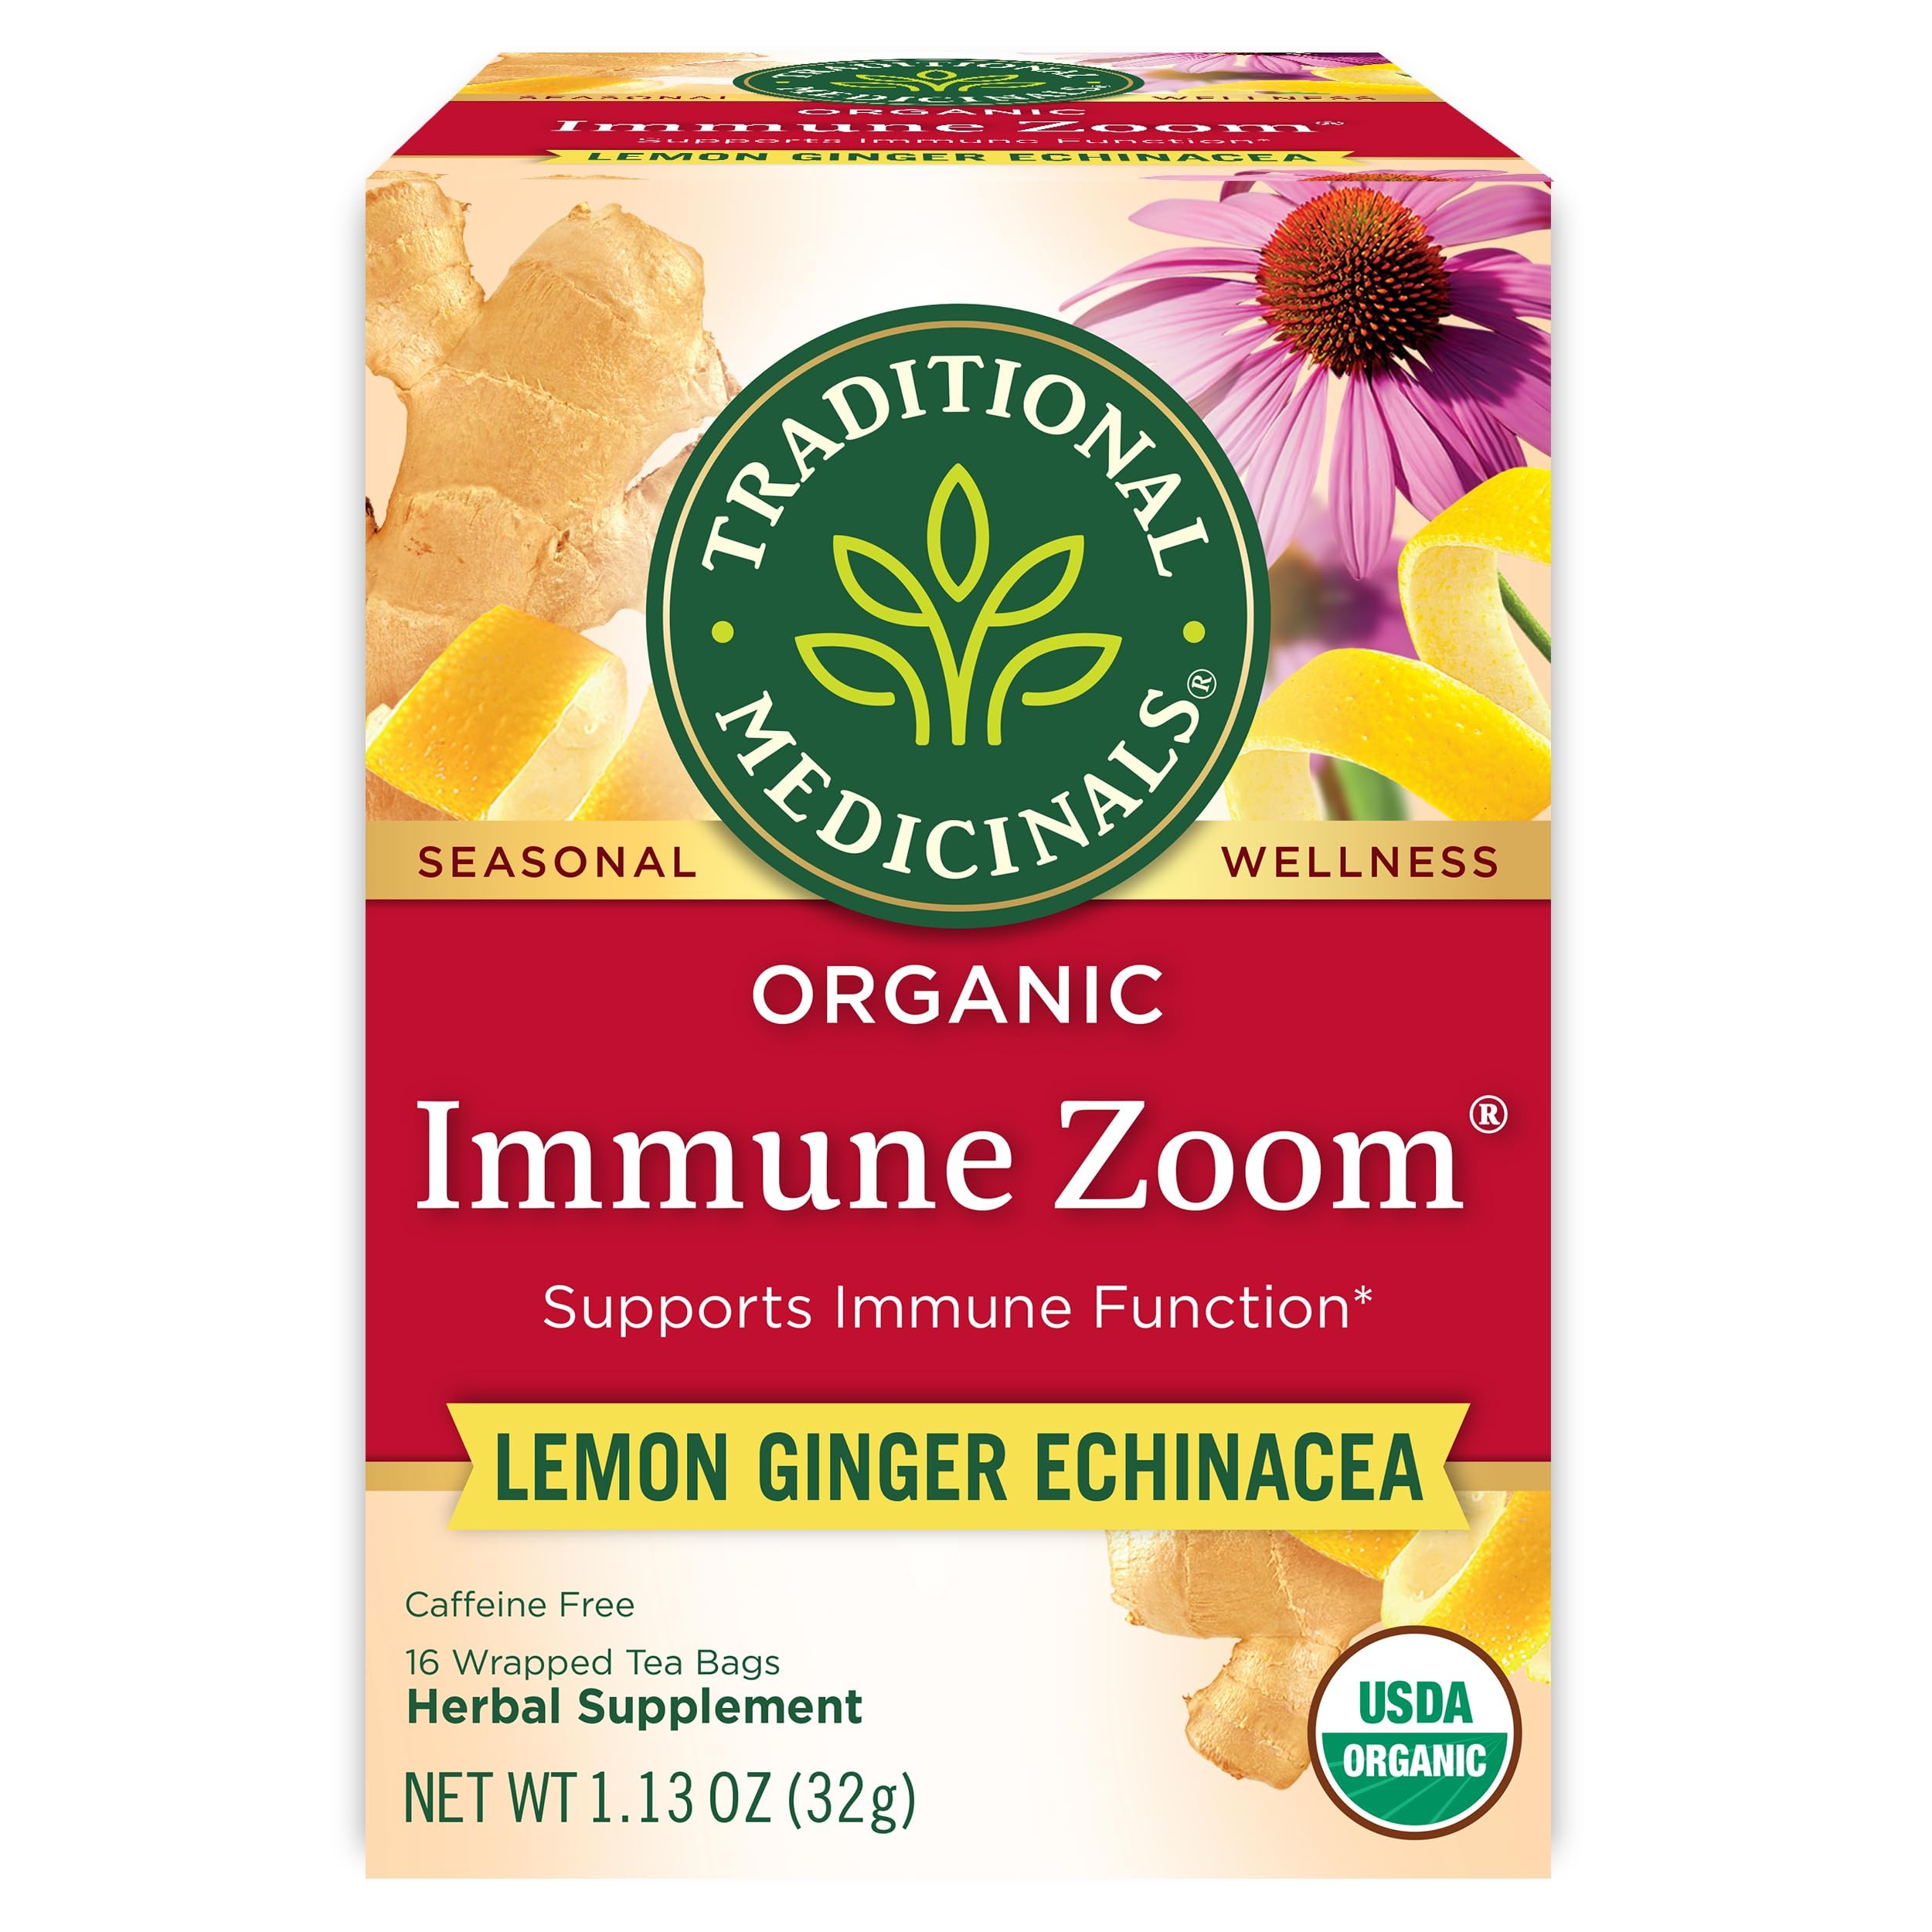
Item Name: Traditional Medicinals Organic Immune Zoom Lemon Ginger Tea - 16 Ct.
Bullet Point 1: HERBAL POWER: Supports immune function with the power of echinacea.
Bullet Point 2: TASTE:​ Bright and sweet, balanced with mild spice.
Bullet Point 3: PLANT STORY: Keep this tea on-hand to give your immune system a boost so you can make the most of your day.*
Bullet Point 4: USDA Certified Organic. Non-GMO Verified. Kosher. Caffeine Free. Certified B Corp. Compostable Tea Bags.
Bullet Point 5: Consistently high quality herbs from ethical trading partnerships.
Value: 16.0
Unit: Count

Price: 6.49